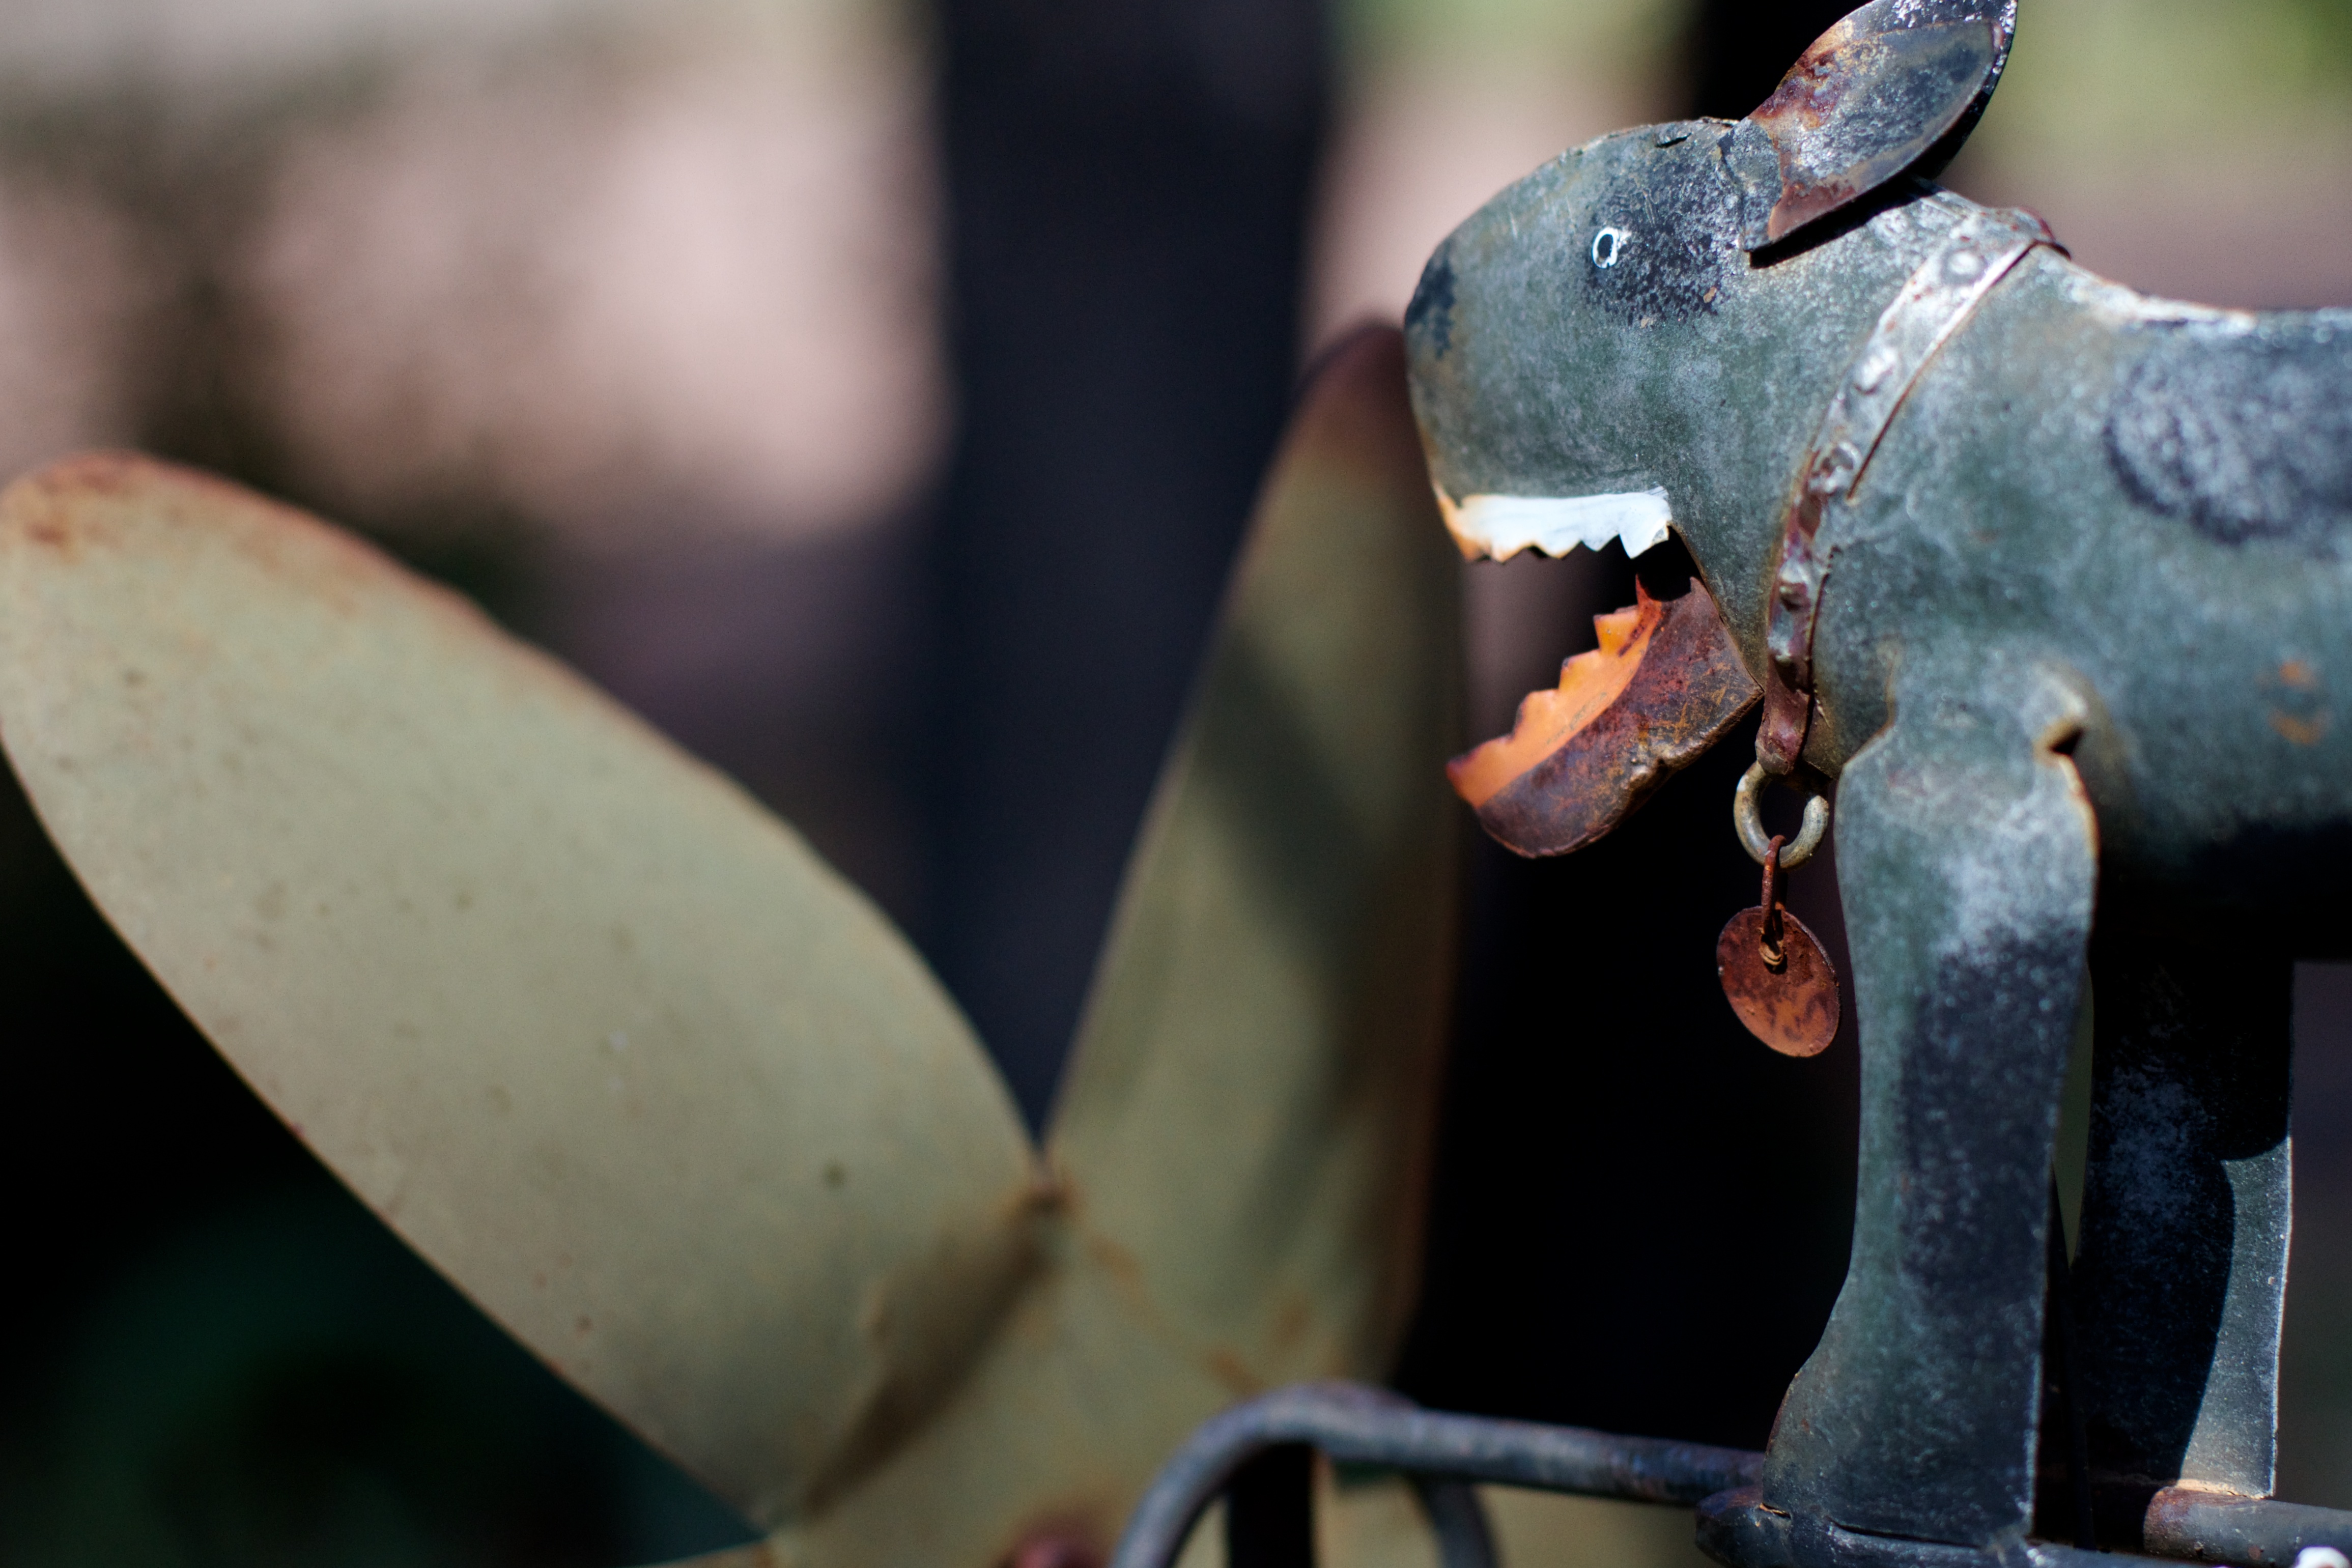
photography, statue, spike, close up, sculpture